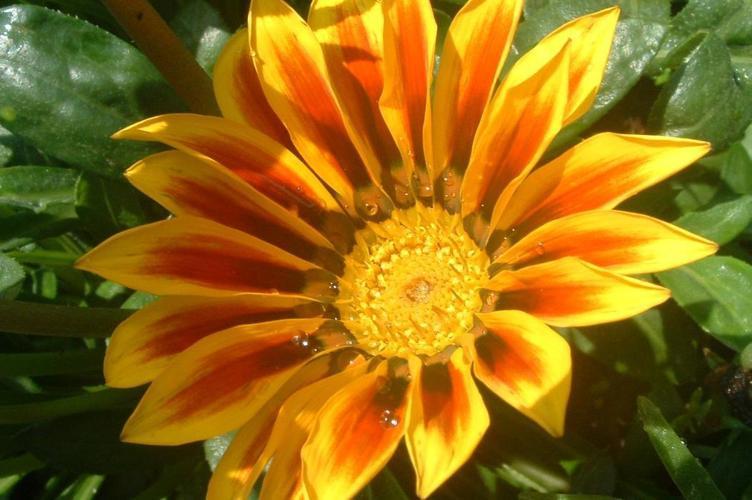
Label: gazania